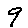
Label: 9